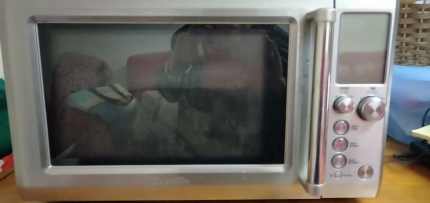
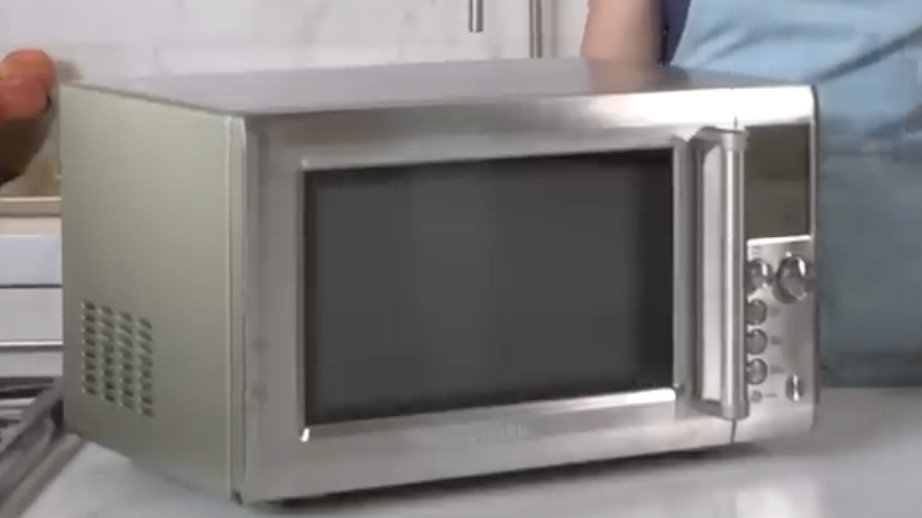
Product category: misc
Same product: yes